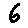
Label: 6